Drinking fountain

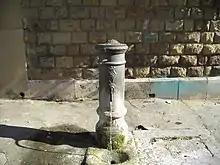
The typical drinking fountain in Rome, called "nasone"

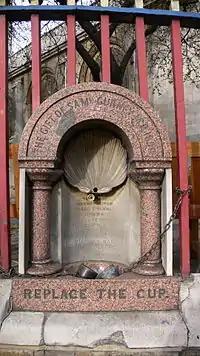
First fountain installed in London by the Metropolitan Free Drinking Fountain Association

In Nepal there were public drinking fountains at least as early as 550 AD. They are called "dhunge dharas" or "hitis". They consist of carved stone spouts through which water flows uninterrupted from underground sources. They are found extensively in Nepal and some of them are still operational. Many people of Nepal rely on them for their daily water supply. The "tutedhara" or "jahru" is another type of old drinking fountain found in Nepal. This is a stone container that can be filled with water and has a tap that can be opened and closed. The oldest of these is dated 530 AD. Very few jahrus are in use today, but the remnants can be found in many places.